Career of Cristiano Ronaldo

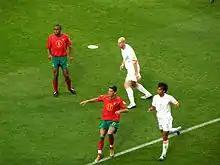
Ronaldo (bottom left) playing for Portugal during their semi-final match against the Netherlands at Euro 2004

Having failed to secure a transfer, Ronaldo lost his place in the starting line-up to Marcus Rashford and Anthony Martial, mostly featuring in Europa League matches. He scored his first goal in the competition aged 37, converting a penalty to make it 2–0 against Sheriff Tiraspol on 15 September. On 2 October, Ronaldo was an unused substitute in United's 6–3 loss to Manchester City, with Ten Hag saying that he refused to bring him on out of "respect for his big career". On 9 October, Ronaldo came on as a substitute and scored his 700th career club goal in a 2–1 win against Everton. Ten days later, Ronaldo refused to be brought on as a substitute during a home game against Tottenham and left the ground before the full-time whistle; Ten Hag punished him by dropping him from the squad for an upcoming fixture with Chelsea, and made him train separately from the first team. Following discussions with the manager, Ronaldo returned to training and started in United's home win over Sheriff on 27 October, scoring the third goal and ensuring United's qualification to the Europa League knockout stage. Ten Hag named Ronaldo as captain for a 3–1 defeat to Aston Villa on 6 November, saying that Ronaldo was "an important part of the squad, we are happy with him and now he has to take even more of the leader role". Ronaldo then missed United's following matches before the World Cup break, with Ten Hag saying that Ronaldo was ill.